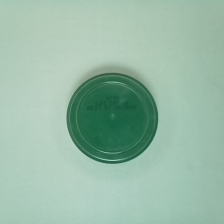
Color: green
Cap type: standard cap